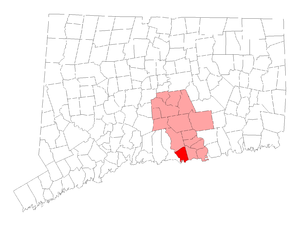
Clinton est une ville située dans le comté de Middlesex, dans l'État du Connecticut aux États-Unis. Lors du recensement de 2010, Clinton avait une population totale de 13 260 habitants.